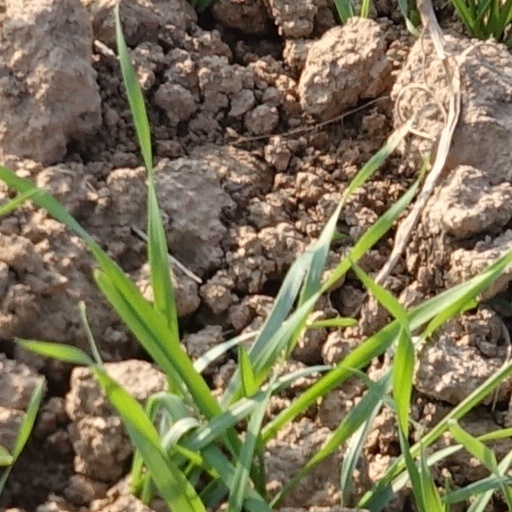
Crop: wheat